Battery Path

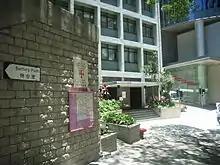
The West Wing of the Former Central Government Offices as seen from Battery Path.

During the First Opium War, the British occupied Hong Kong in 1841 and one year later, the territory was ceded to them in the Treaty of Nanking. The new administration chose the site around present-day Battery Path to build its headquarters and defences. Construction on the path was completed in approximately 1841, at around the same time that its namesake—Murray Battery—was built. At the time, both the path and the battery were located on Hong Kong Island's waterfront with Victoria Harbour. However, it is now situated much farther inland due to the amount of land reclamation that has been undertaken since its opening.